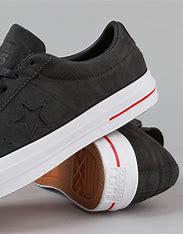
Brand: Converse
Model: Pro Leather